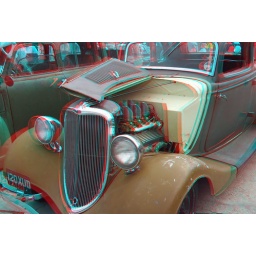
Hot-rod car Shoreham aircraft museum @ ruxley manor in anaglyph 3D stereo red cyan glasses to view